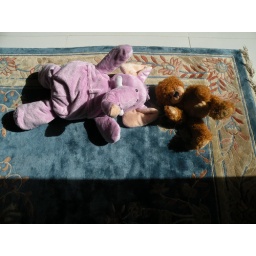
Teddy and Elly the elephant frolicking in front of the window